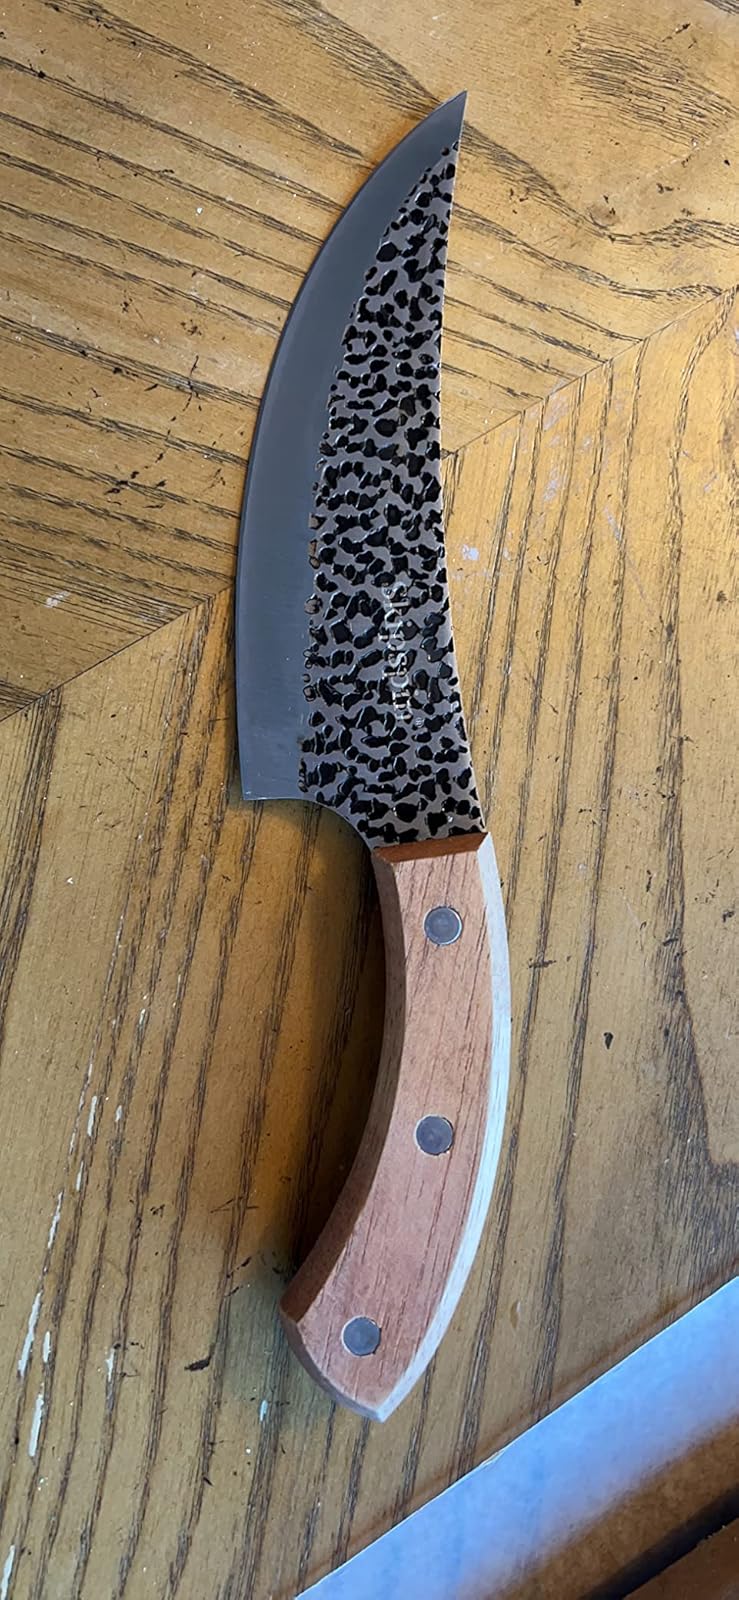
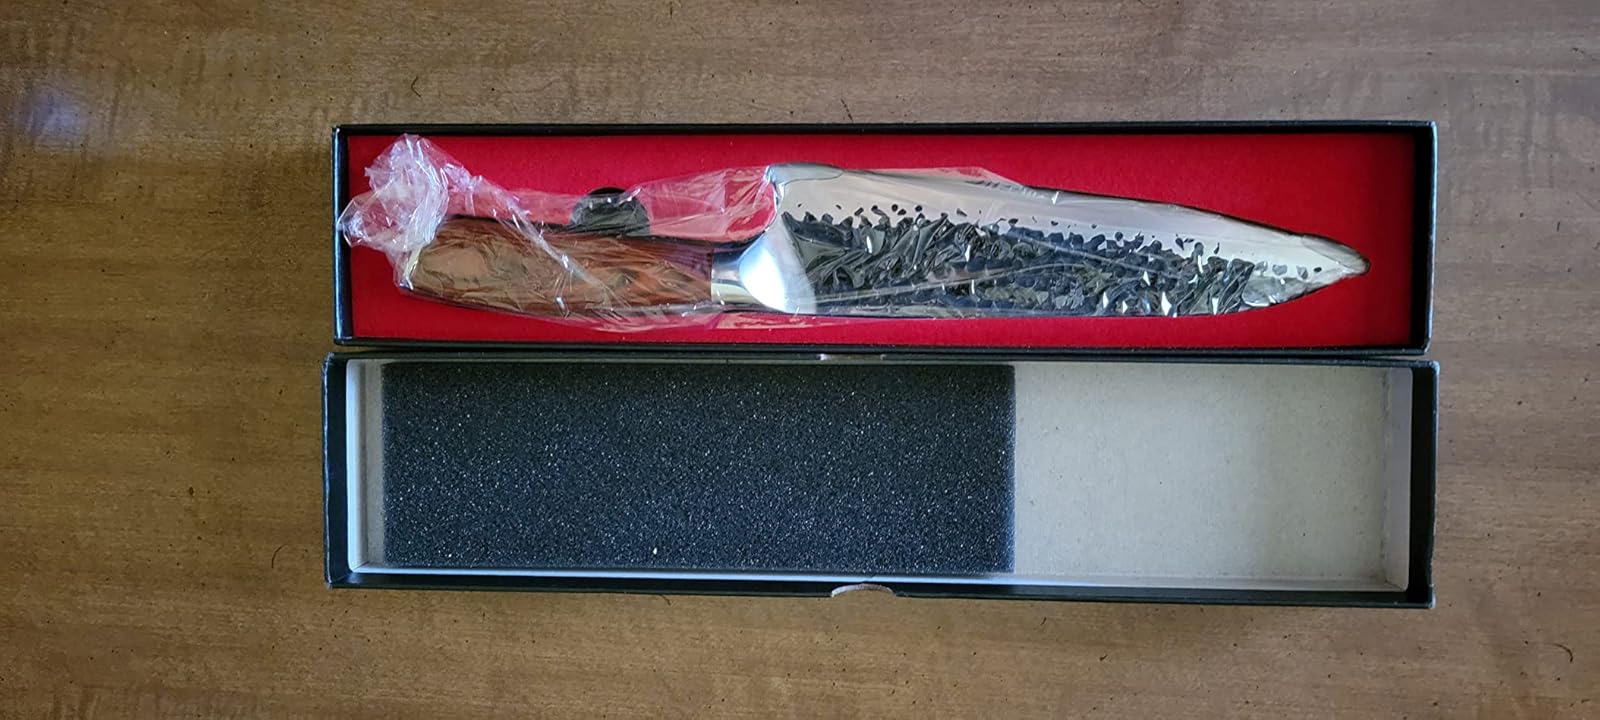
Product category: items_knife
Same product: no